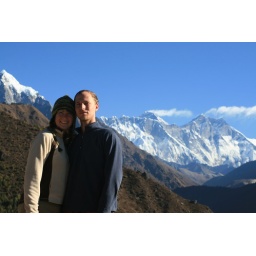
Us standing in front of Mt. Everest - the one with the clouds originating from the top (in the middle).